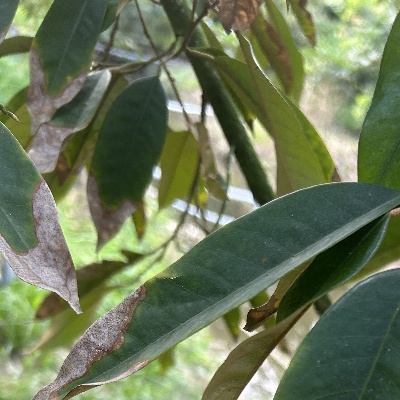
Label: Leaf_Colletotrichum